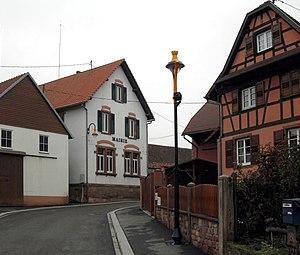
La mairie de Knœrsheim
Knœrsheim est une commune française située dans le département du Bas-Rhin, en région Grand Est.